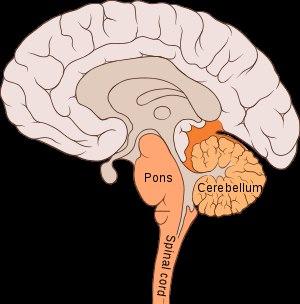
La poliomyélite, également appelée paralysie spinale infantile ou simplement polio, est une maladie infectieuse aiguë et contagieuse spécifiquement humaine causée par le poliovirus sauvage. L'infection, transmise par voie digestive, est le plus souvent asymptomatique ou s'exprime par des symptômes le plus souvent bénins et non spécifiques. La poliomyélite antérieure aiguë proprement dite est l'atteinte de la moelle spinale. Elle peut entraîner une paralysie touchant le plus souvent les membres inférieurs et pouvant atteindre l'appareil respiratoire. Dans le premier cas, le pronostic est fonctionnel avec risque de séquelles paralytiques ; dans le deuxième cas, le pronostic est vital avec risque d'arrêt respiratoire. Dans tous les cas, le traitement est symptomatique, la médecine ne reconnaissant pas de traitement curatif.